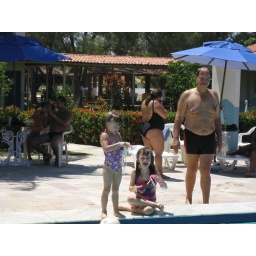
The girls enjoy a last dip in the pool before we head home from the retreat.